Carlos R. Moreno

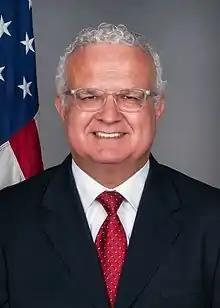

Carlos Roberto Moreno (born November 4, 1948) is an American jurist who is the former United States Ambassador to Belize, serving from June 24, 2014, to January 20, 2017. Previously, he served as a judge of the United States District Court for the Central District of California from February 4, 1998, to October 18, 2001, and as an associate justice of the Supreme Court of California from October 18, 2001, to February 28, 2011. Following his retirement from the bench, Moreno was counsel with Irell & Manella from 2011 to 2013. He has been a self-employed JAMS arbitrator since returning from Belize in 2017.